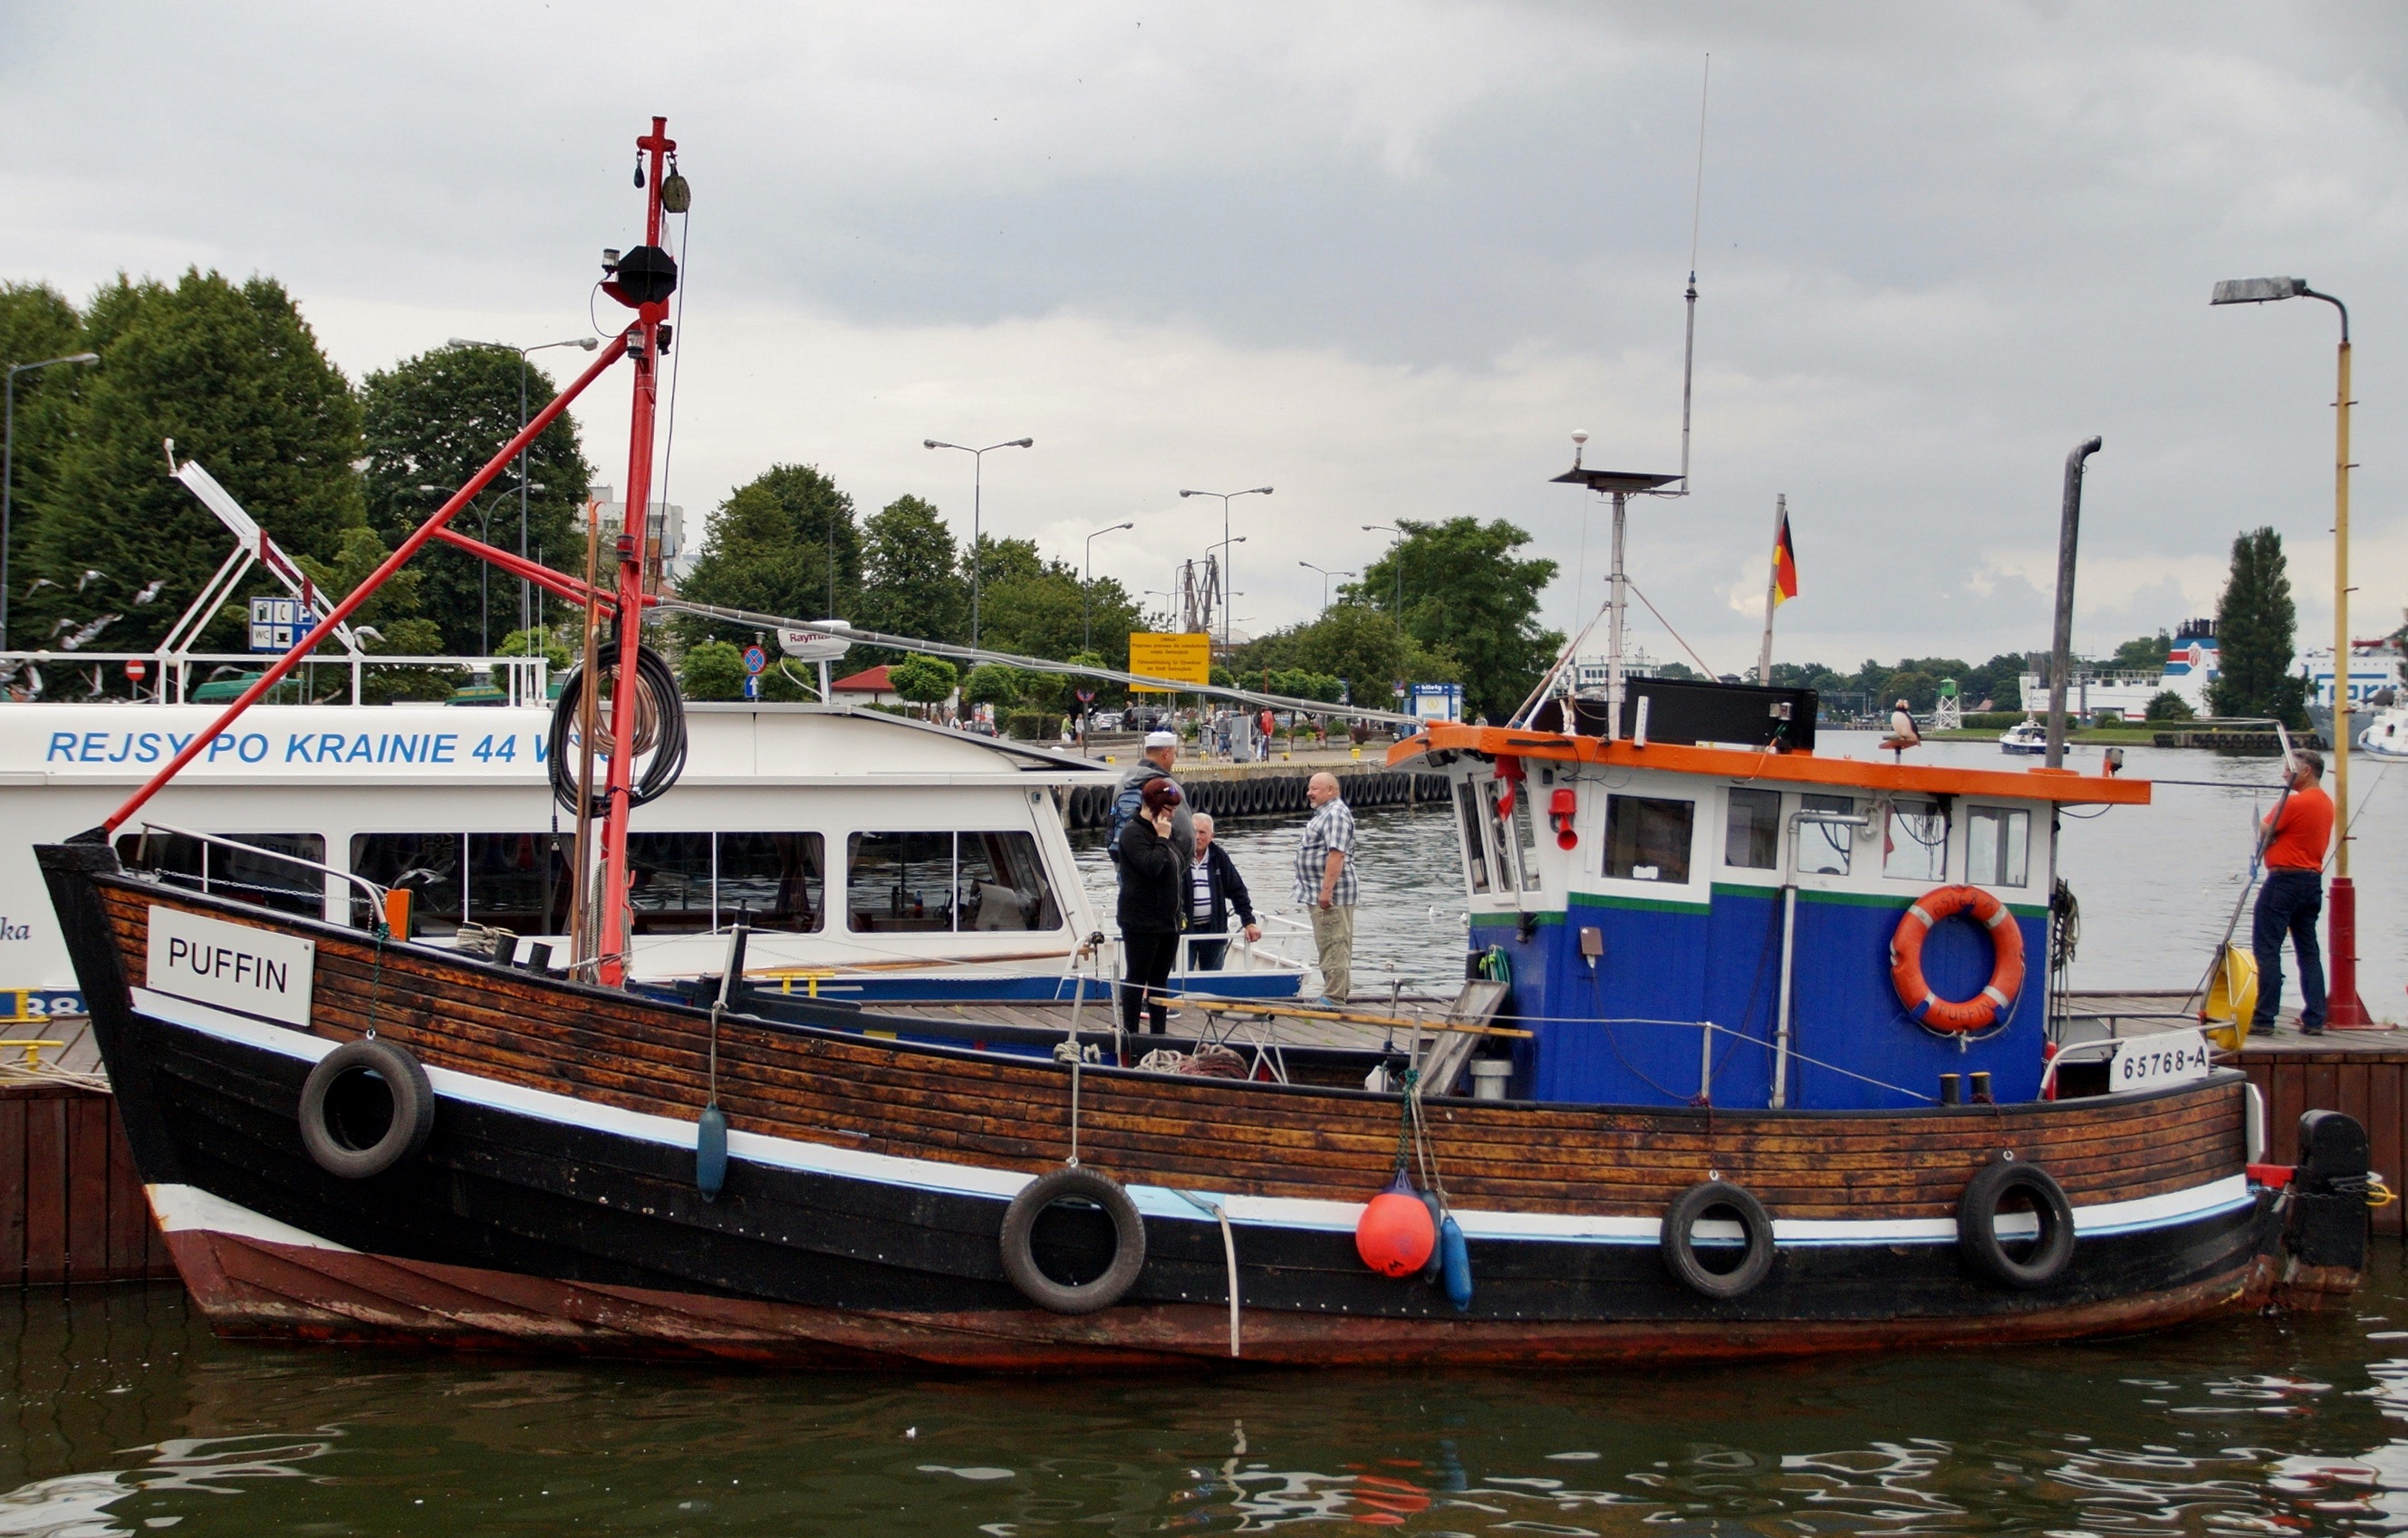
sea, boat, ship, vehicle, fishing, harbor, port, sailboat, cargo ship, waterway, fishing boat, ferry, tugboat, watercraft, steamboat, fishing vessel, the baltic sea, motor ship, fishing trawler